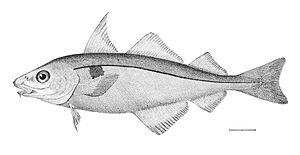
La pêche en Islande est une activité économique importante pour l'Islande dont le secteur primaire représente 8 % du PIB et 60 % des exportations.